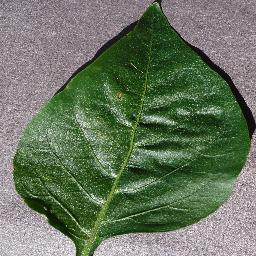
Label: Pepper,_bell___healthy